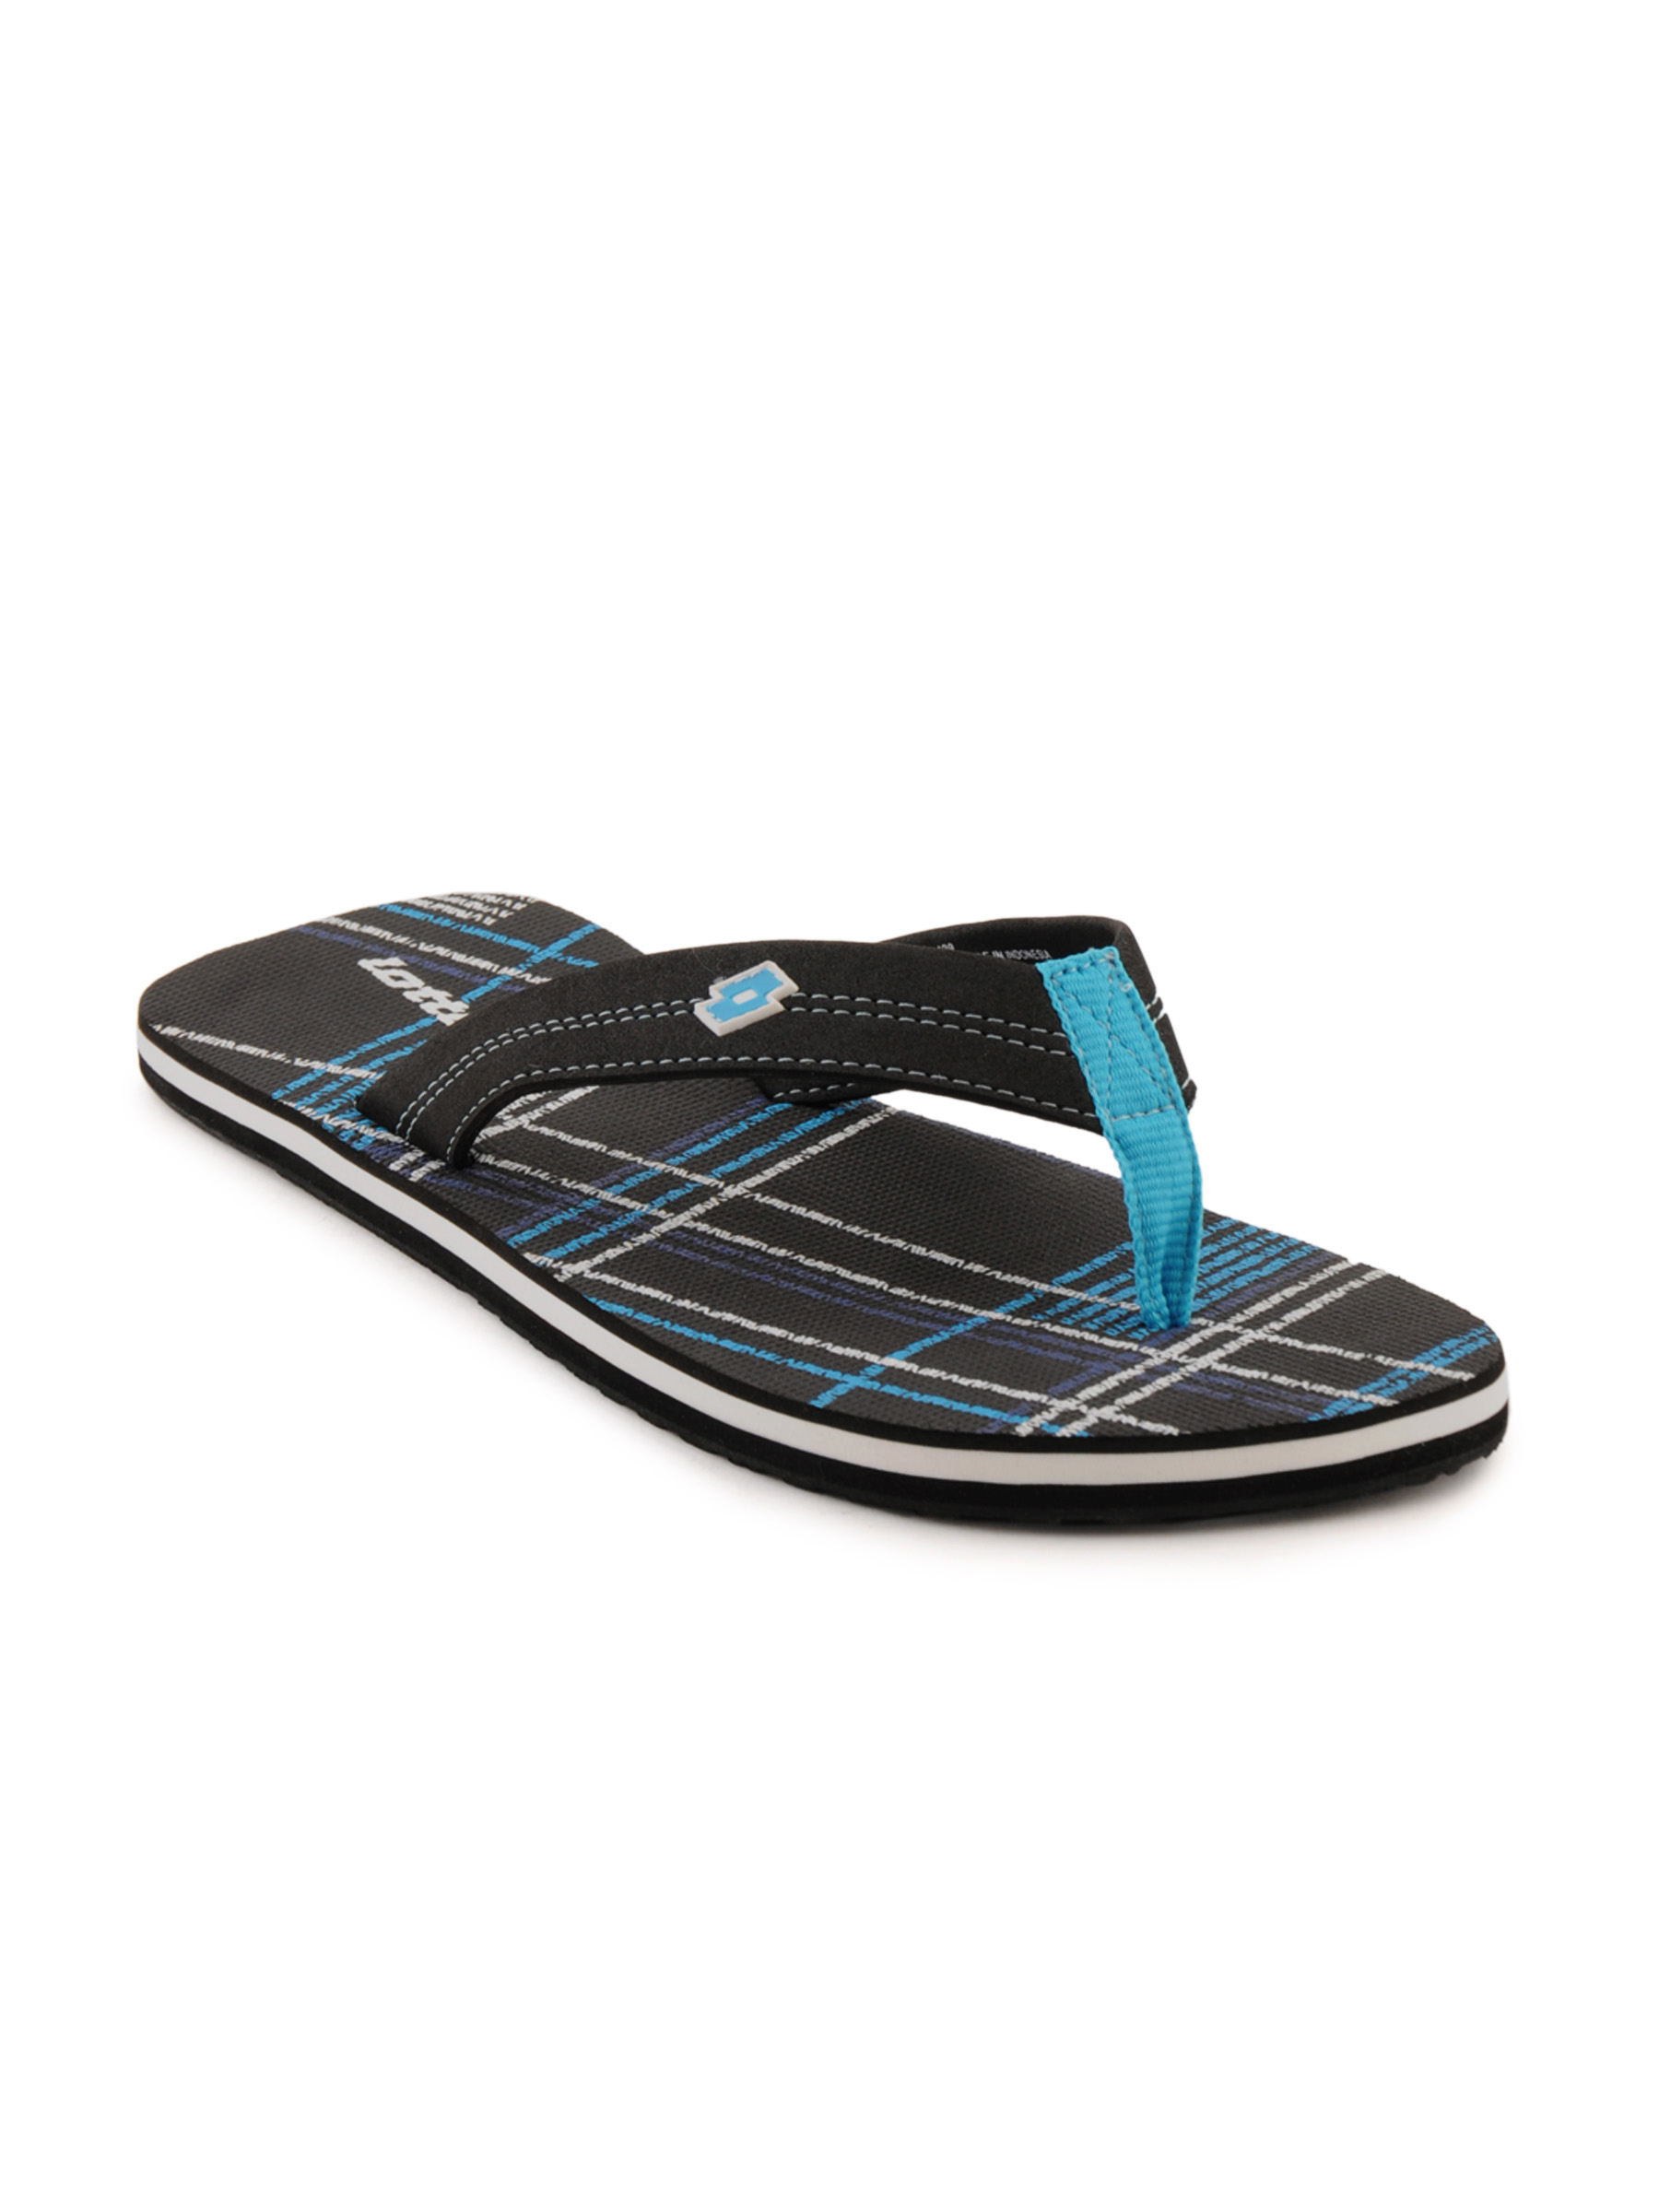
Lotto Men Emeriti Black Slipper
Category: Footwear / Flip Flops / Flip Flops
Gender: Men
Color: Black
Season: Fall 2011
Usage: Casual